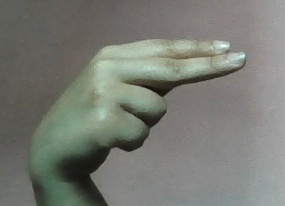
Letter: ain